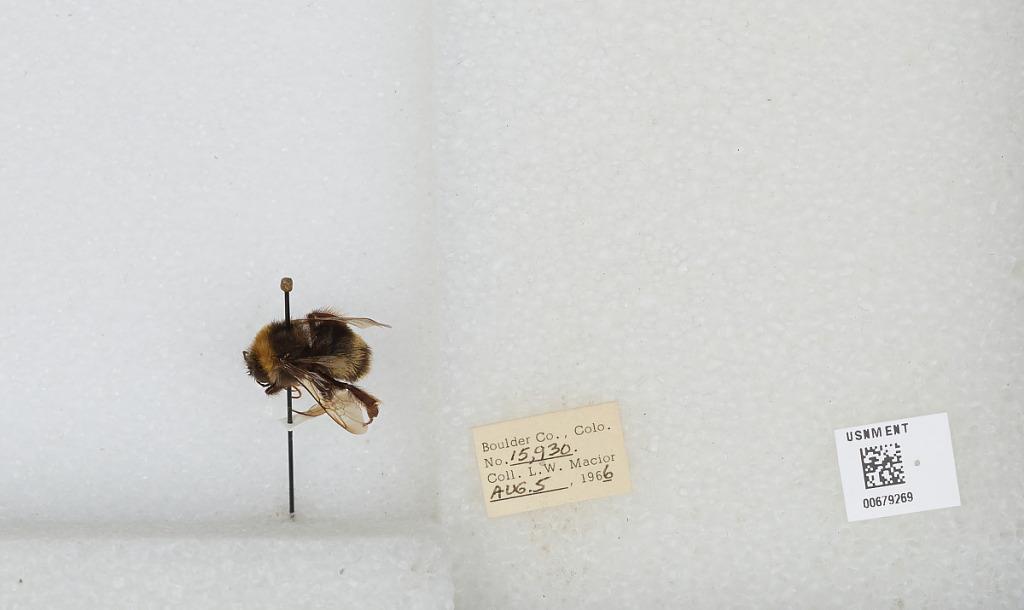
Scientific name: Bombus (Bombus) occidentalis Greene
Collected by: L. Macior
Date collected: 1966-8-5
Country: United States
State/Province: Colorado
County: Boulder
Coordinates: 40.0017, -105.308